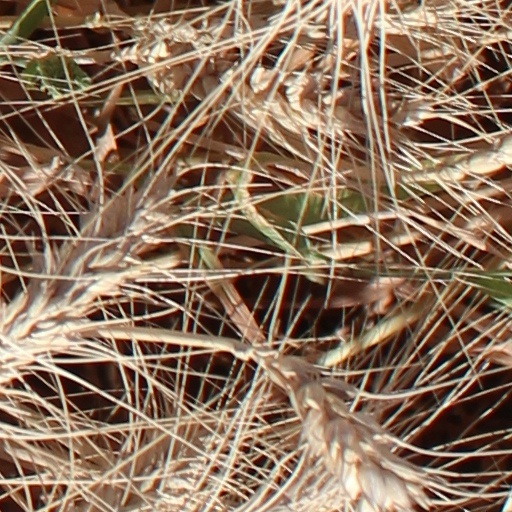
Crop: wheat